Kirrberg (Saar)

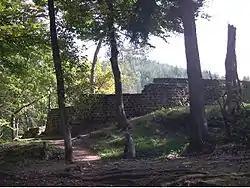
Ruins of the Merburg

Kirrberg (in dialect "Kerrbrich") is a district of Homburg, situated in the eastern part of the Saarpfalz (Saar-Palatinate) district and the Saarland bordering state Rhineland-Palatinate. Until End 1973 was Kirrberg an independent municipality in the former Homburg district. Homburg (5 km), Zweibrücken (7 km), Saarbrücken and Kaiserslautern (both 35 km) are the closest towns.